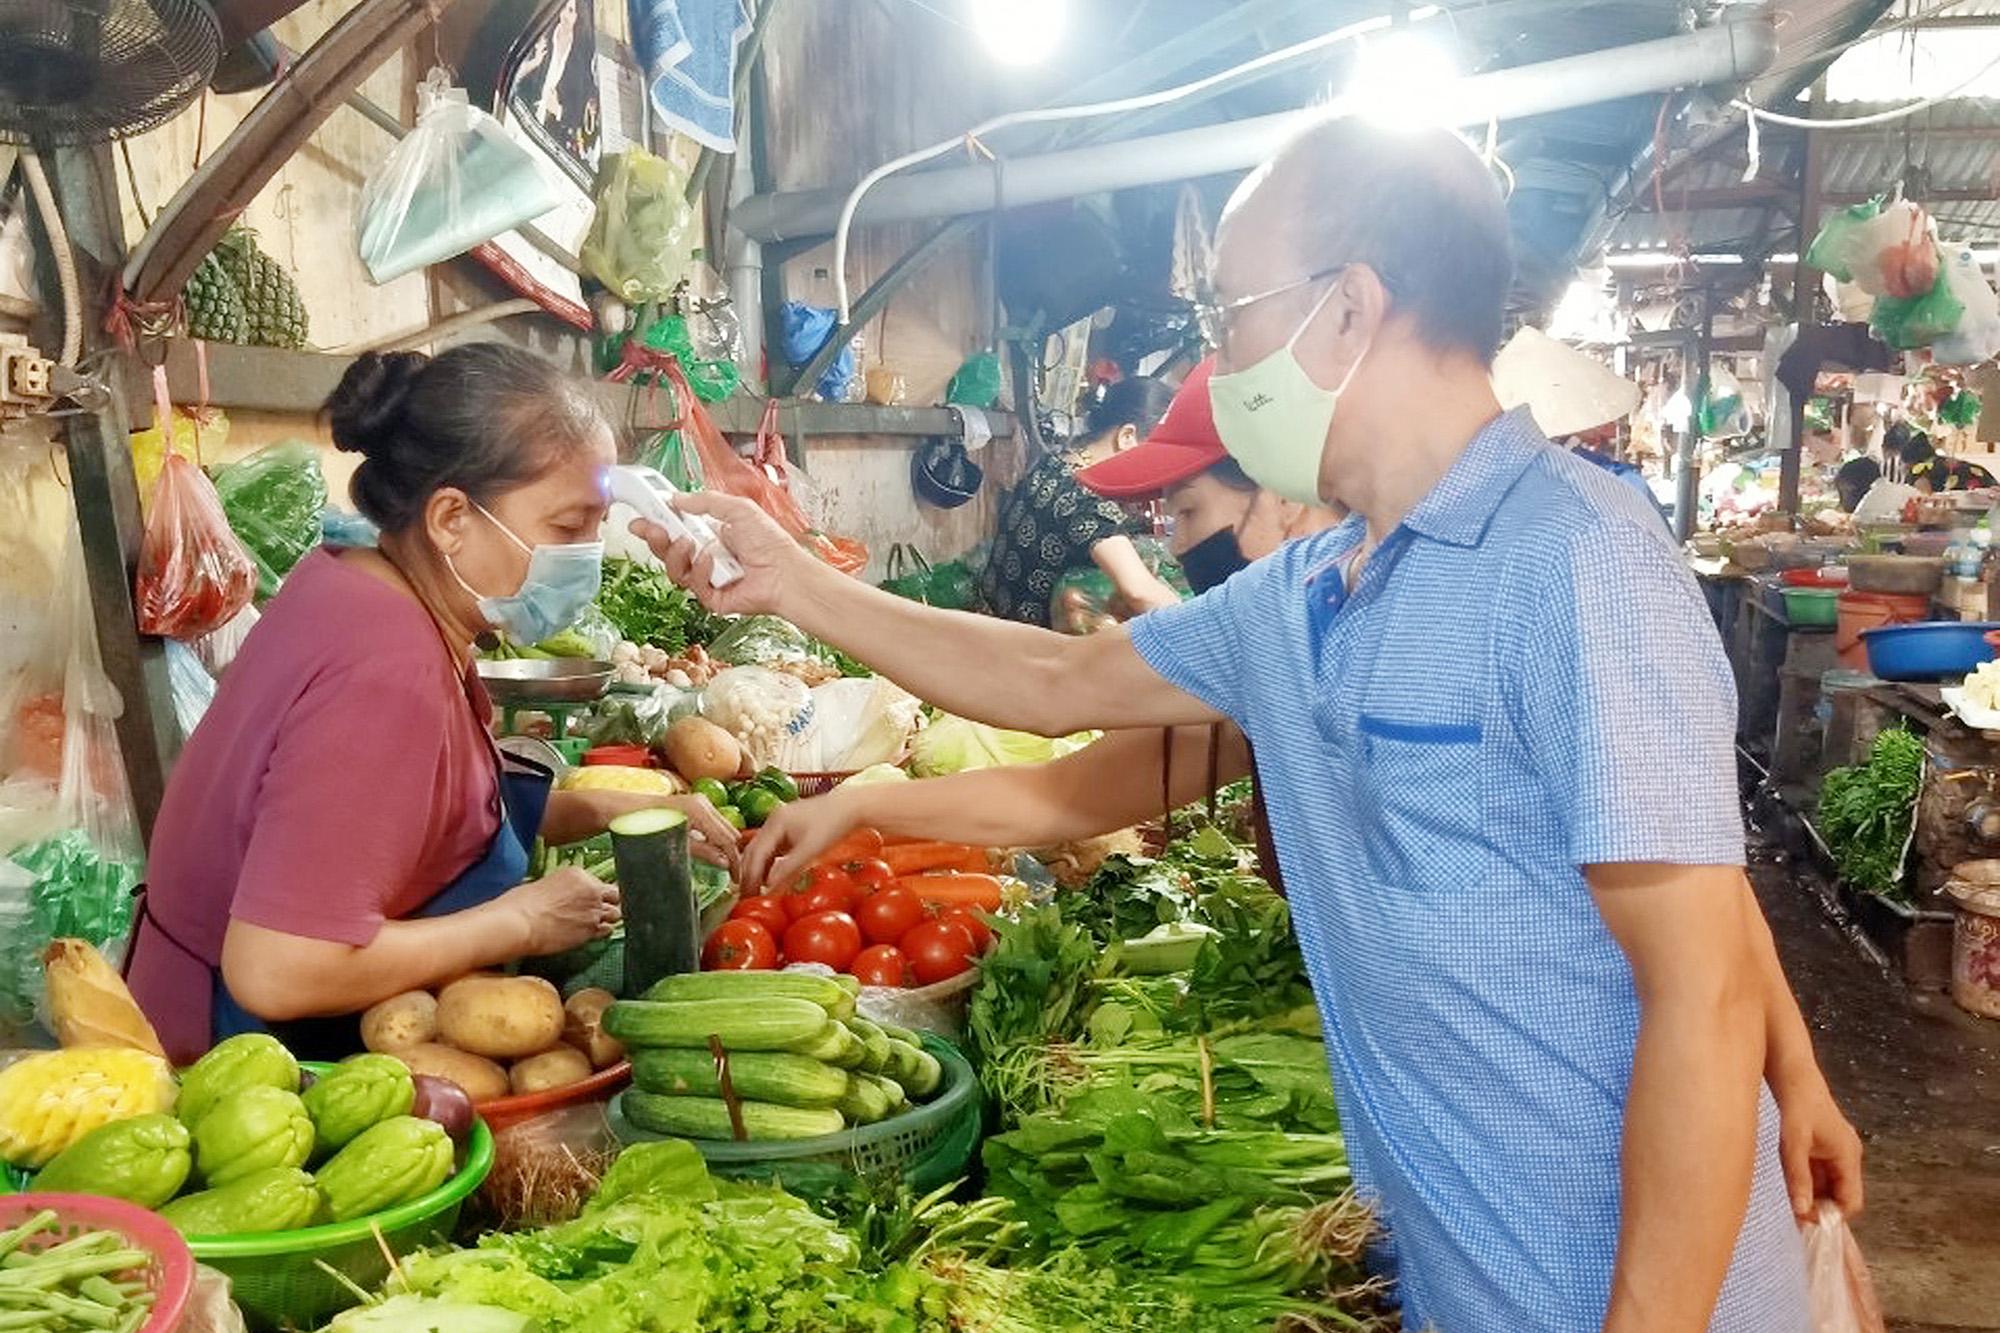
có nhiều sản phẩm rau củ quả được bày bán trong quầy hàng